Hays Code

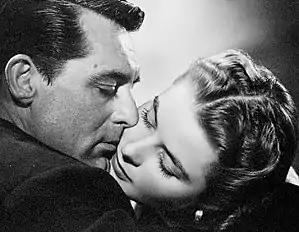
Some directors found ways to get around the Code guidelines; an example of this was in Alfred Hitchcock's 1946 film "Notorious", where he worked around the rule of three-second-kissing by having the two actors break off every three seconds. The whole sequence lasts two and a half minutes.

Some of Hollywood's creative class managed to find positives in the Code's limitations however. Director Edward Dmytryk later said that the Code "had a very good effect because it made us think. If we wanted to get something across that was censorable... we had to do it deviously. We had to be clever. And it usually turned out to be much better than if we had done it straight."